Atlantis (novel)

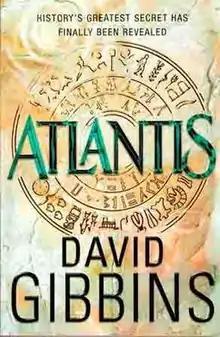
First UK edition

Atlantis is an archaeological adventure novel by David Gibbins. First published in 2005, it is the first book in Gibbins's Jack Howard series. It has been published in 30 languages and has sold over a million copies, and is the basis for a TV miniseries currently in development.